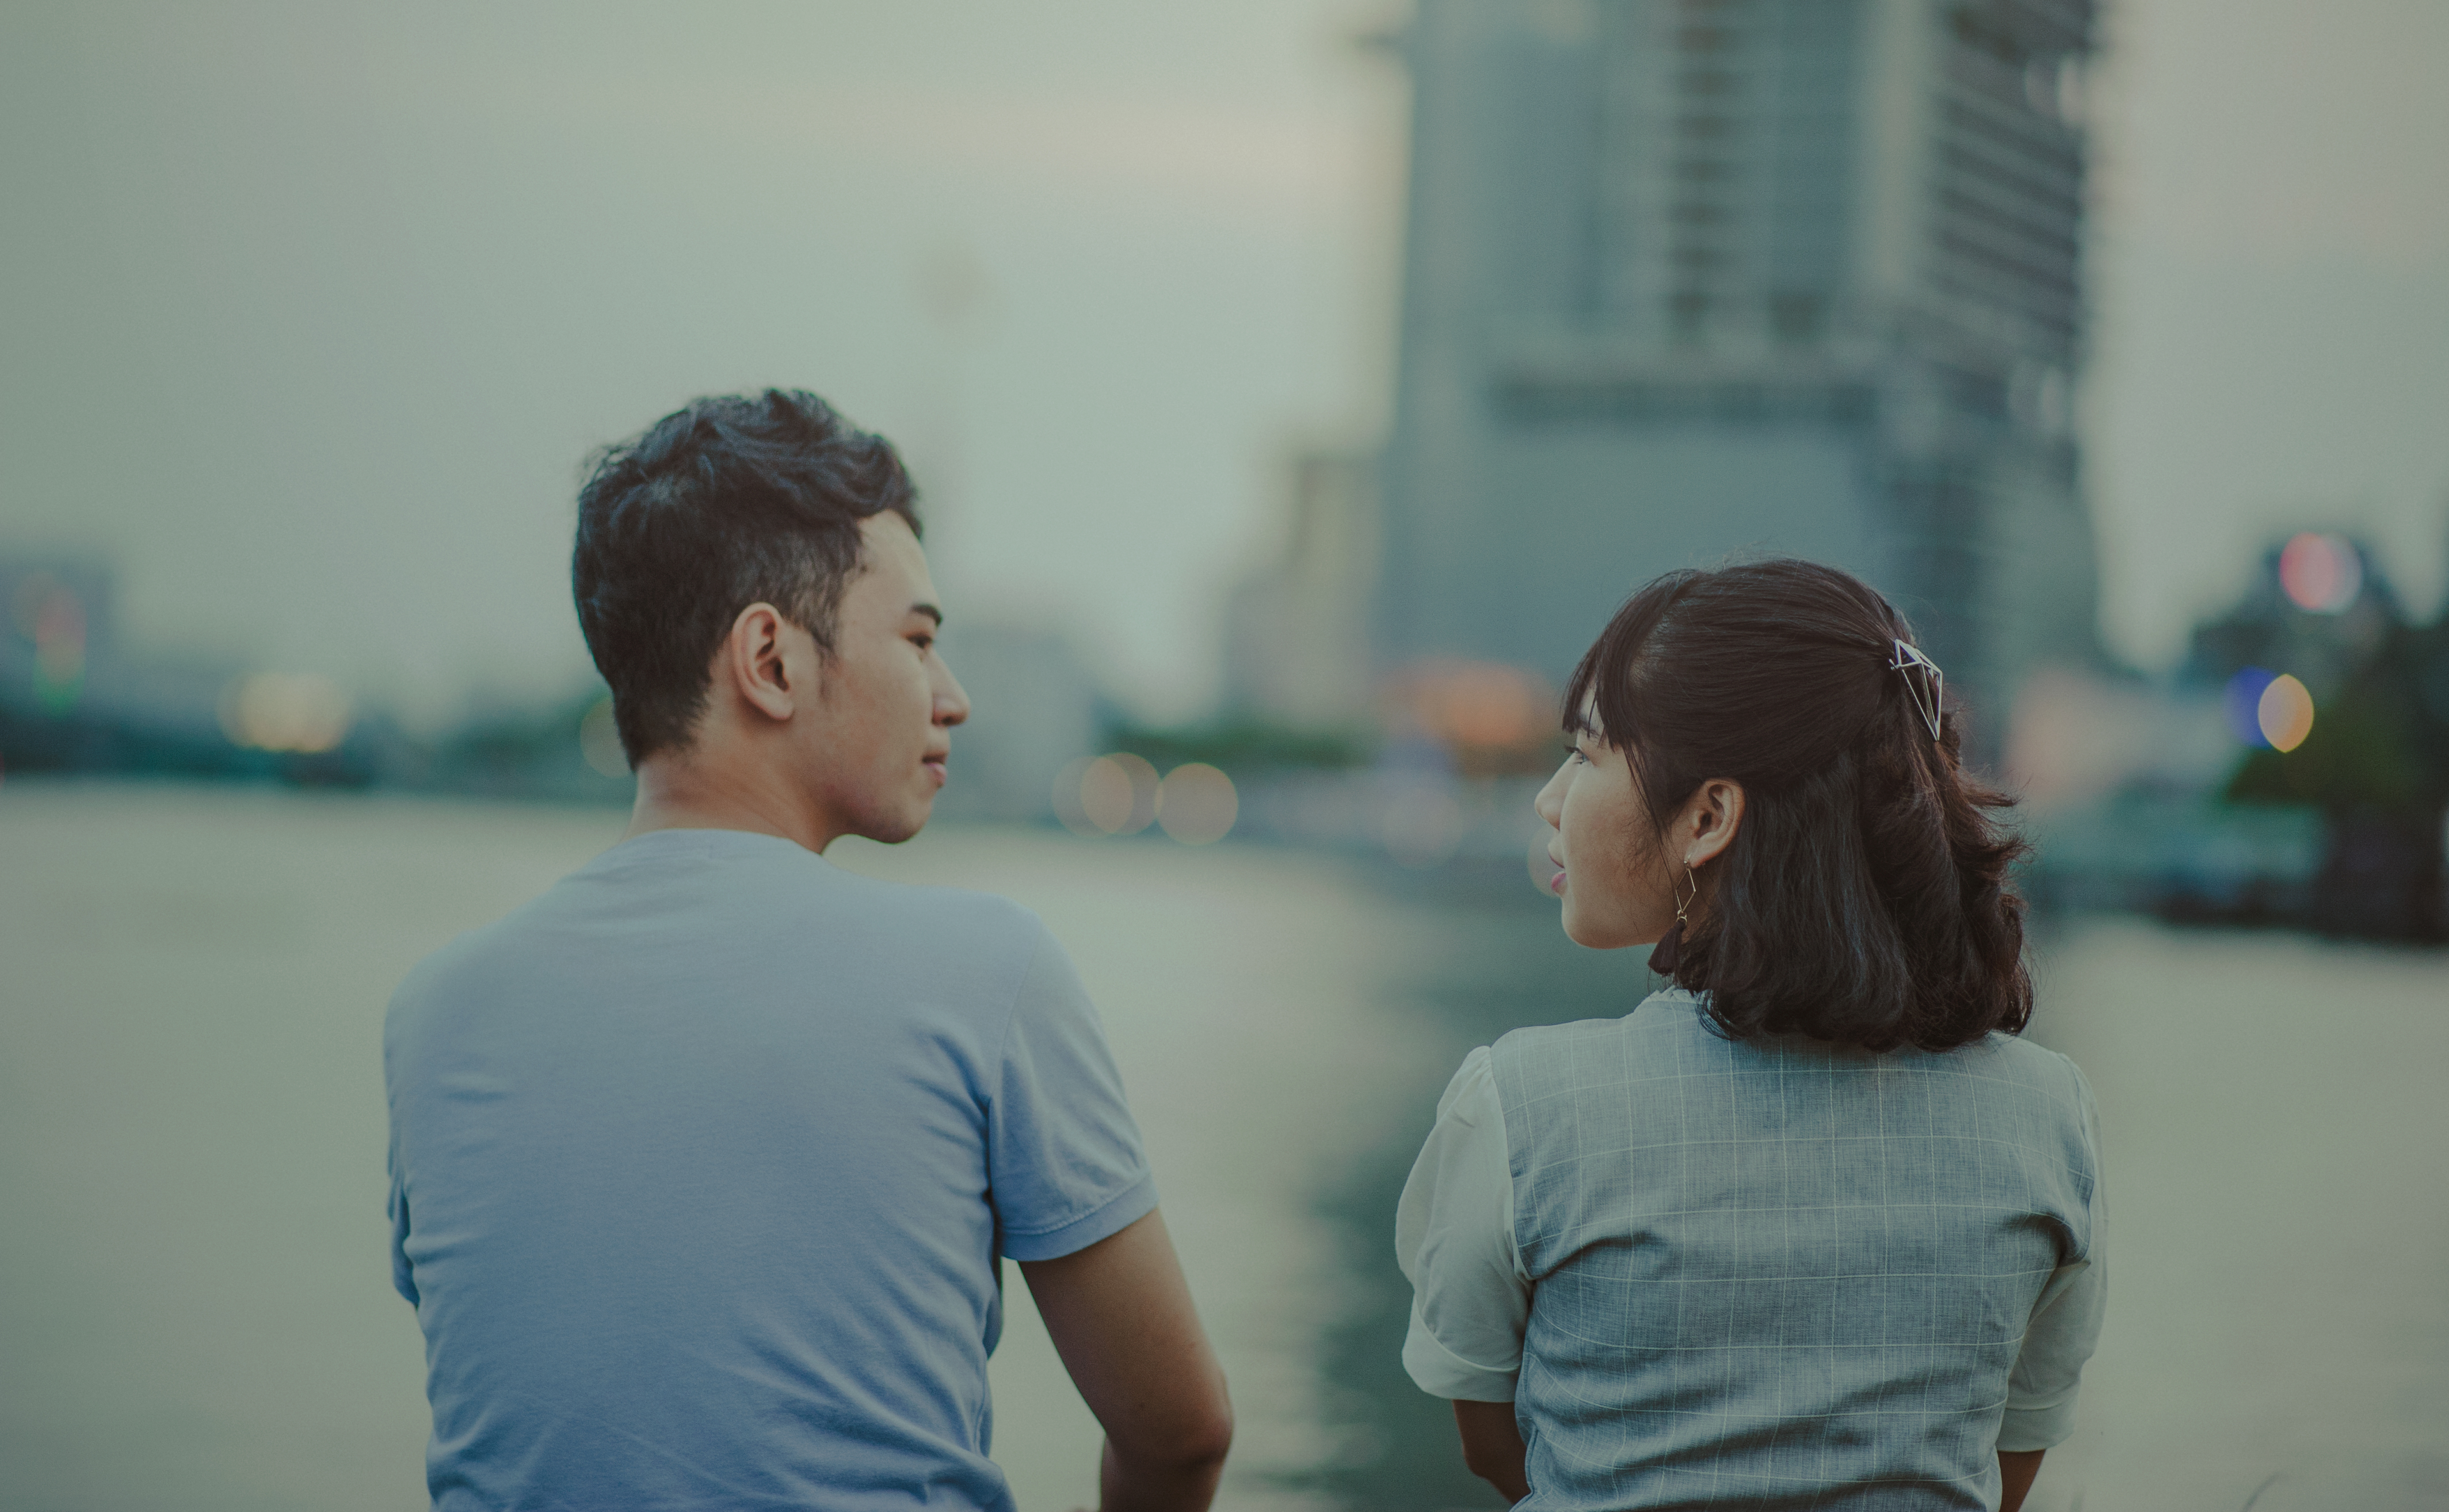
love, cute, portrait, landscape, beautiful, travel, girl, boy, people, photograph, person, fun, photography, snapshot, emotion, smile, human, interaction, child, happiness, vacation, conversation, portrait photography